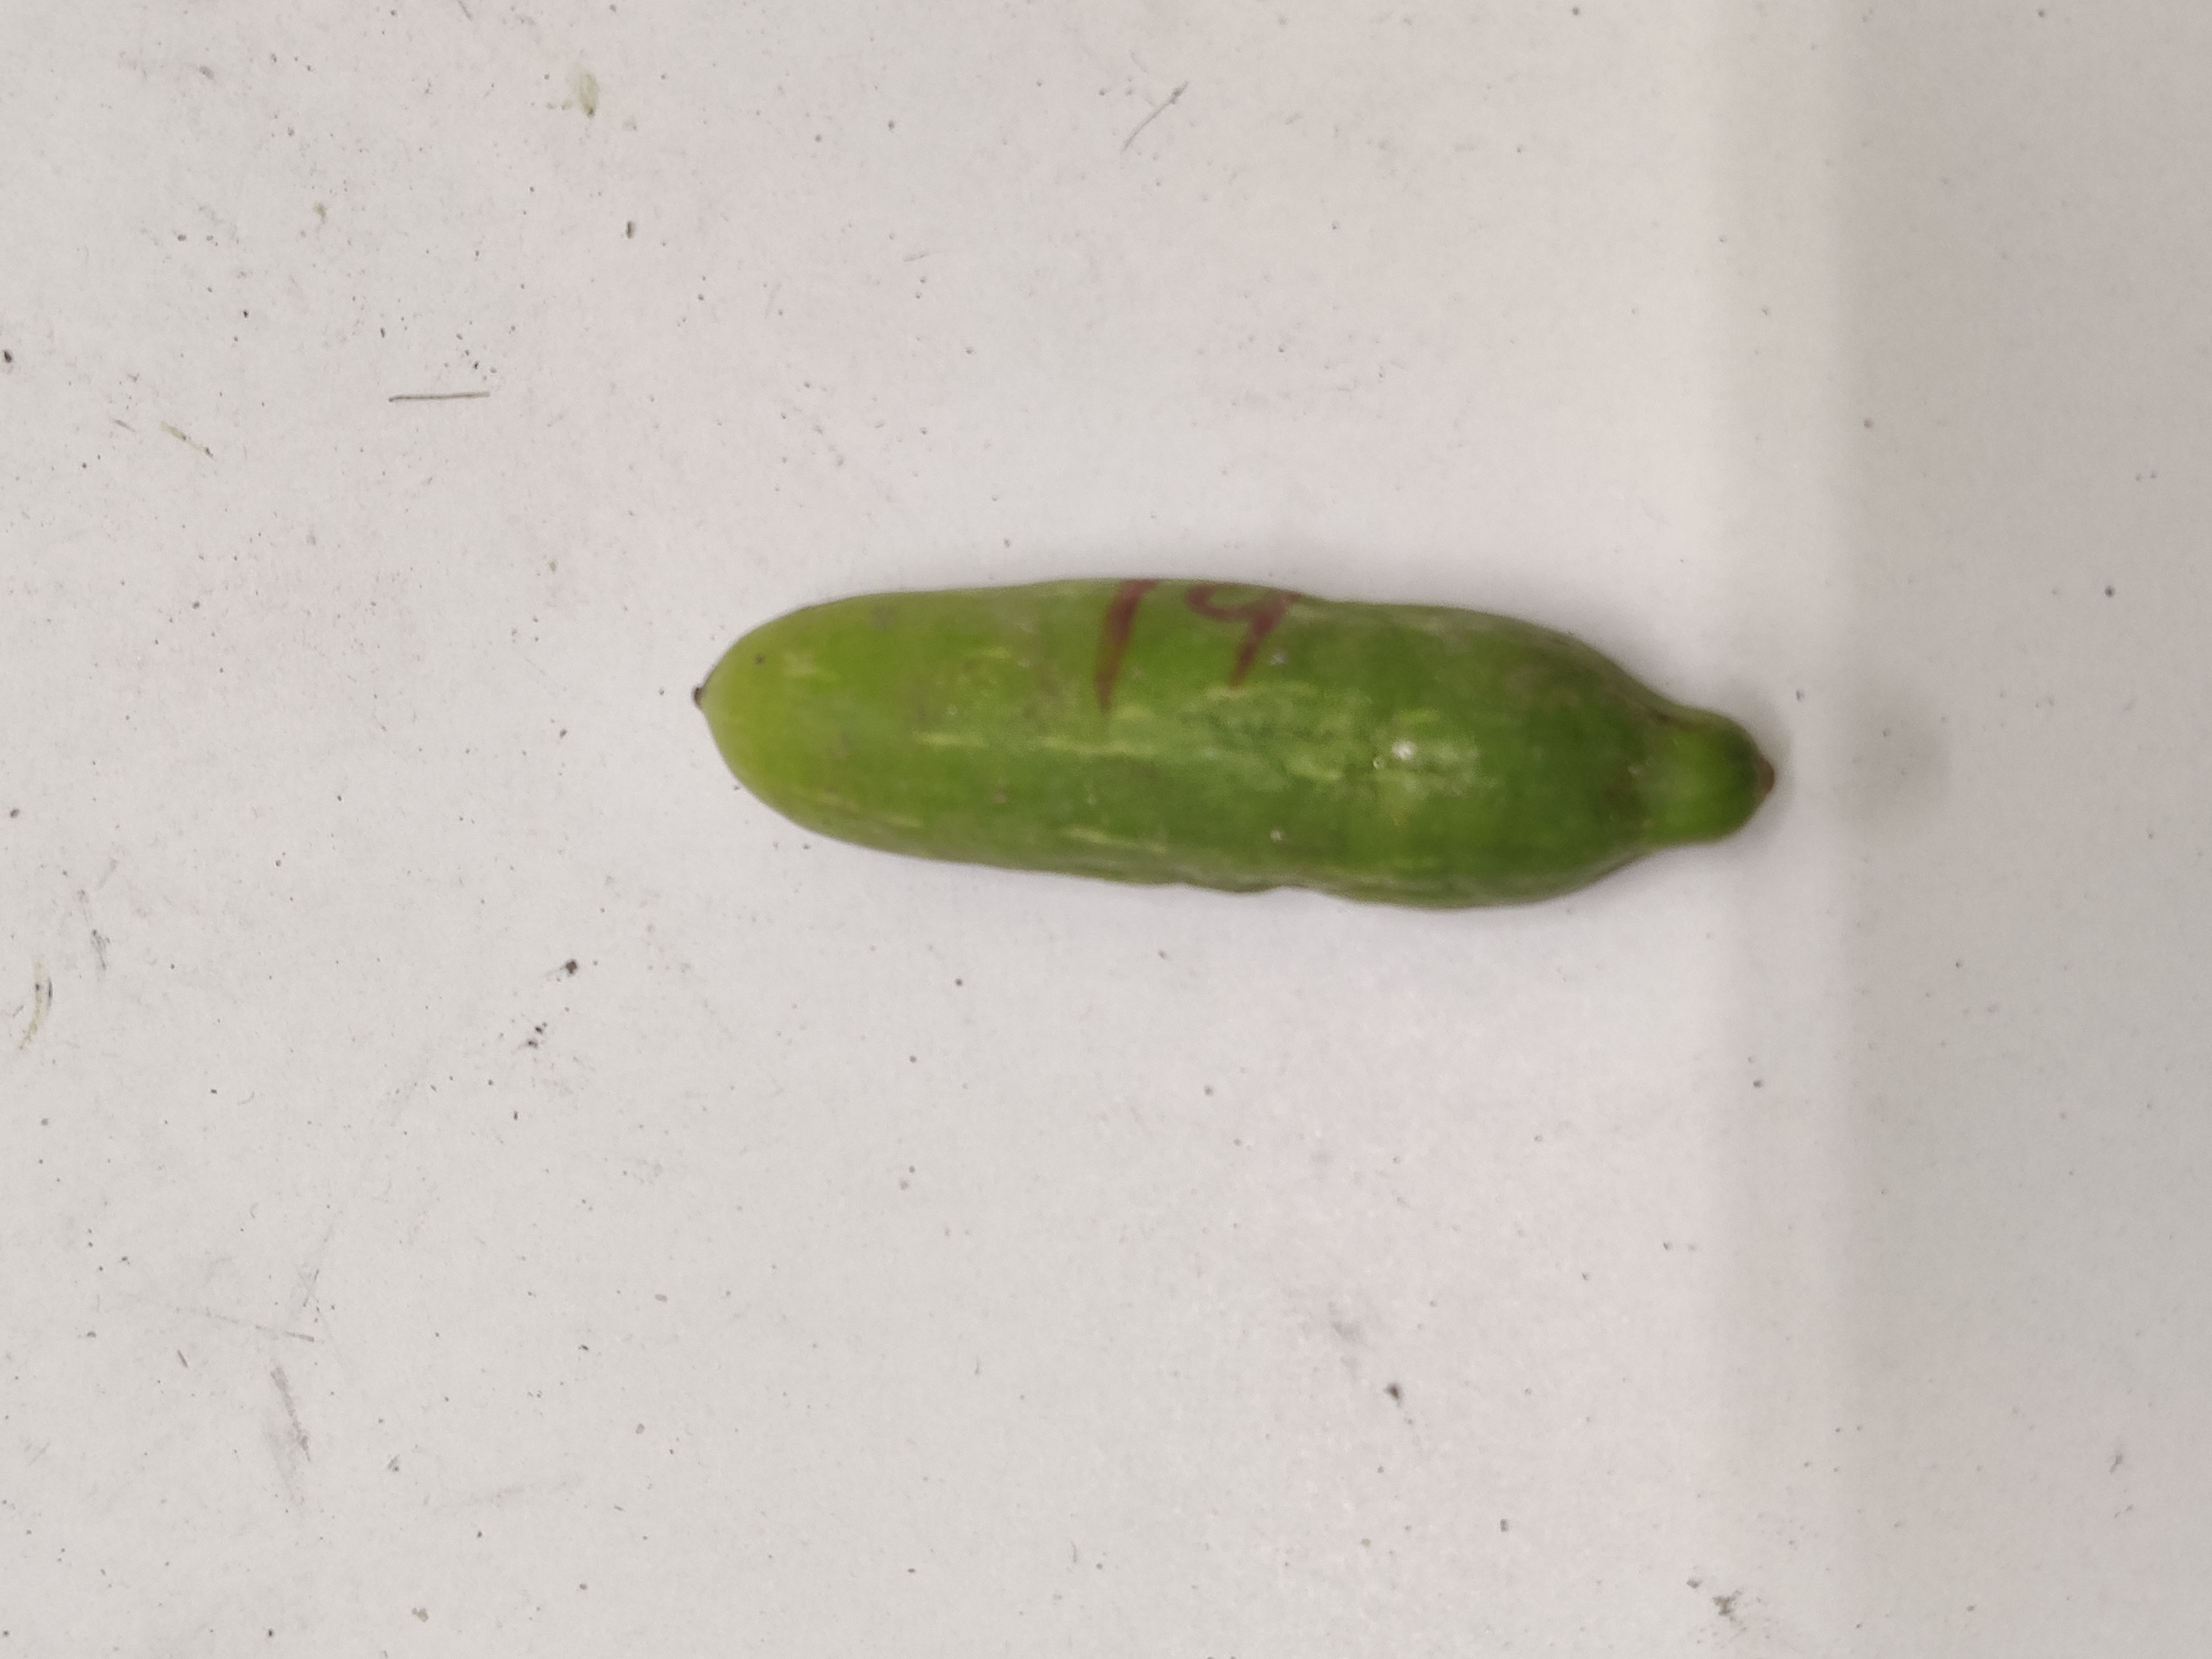
Crop: Ivy Gourd
Condition: Severely Damaged